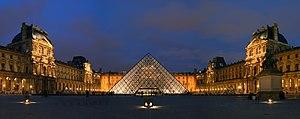
La cour Napoléon du Musée du Louvre, et sa pyramide, au coucher de soleil. Ce panorama est constitué de trois photos collées ensemble avec Hugin. 中文: 羅浮宮/卢浮宫博物館庭園及金字塔。本圖片使用了Hugin以3張照片接合而成。 Tiếng Việt: Sân Napoléon cùng kim tự tháp kính của Bảo tàng Louvre, Paris. Tấm hình được ghép bằng ba bức ảnh nhờ phần mềm Hugin. Українська: Внутрішній двір та вхід у вигляді скляної піраміди до музею Лувра. Панорама складається з трьох знімків.
La pyramide du Louvre est une pyramide constituée de verre et de métal, située au milieu de la cour Napoléon du musée du Louvre à Paris. Elle abrite l'entrée principale du musée. Elle a été inaugurée une première fois par le président de la République François Mitterrand le 4 mars 1988, et une seconde fois le 29 mars 1989.
Eiffage Métal, anciennement Eiffel Constructions Métalliques, est une société française de constructions métalliques, spécialisée dans les ouvrages en acier. Elle fait partie de la branche Infrastructures du groupe Eiffage.
La pyramide est une construction de forme pyramidale. Sauf exception, la base de la pyramide est carrée et correspond à la face horizontale au sol. Du point de vue géométrique, une telle construction possède 5 sommets. Le sommet d'une pyramide désigne alors l'apex, son point le plus élevé. Dans le vocabulaire architectural, l'obélisque se distingue de la pyramide par sa hauteur qui est supérieure à trois fois la moitié de la base.